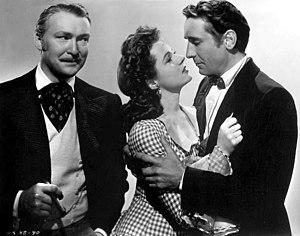
Albert Dekker est un acteur américain, de son vrai nom Albert Van Ecke, né le 20 décembre 1905 à New York, mort le 3 mai 1968 à Hollywood — Quartier de Los Angeles.
Gerard Carbonara est un compositeur, chef d'orchestre et violoniste américain, né le 8 décembre 1886 à New York, mort le 11 janvier 1959 à Los Angeles — Quartier de Sherman Oaks.